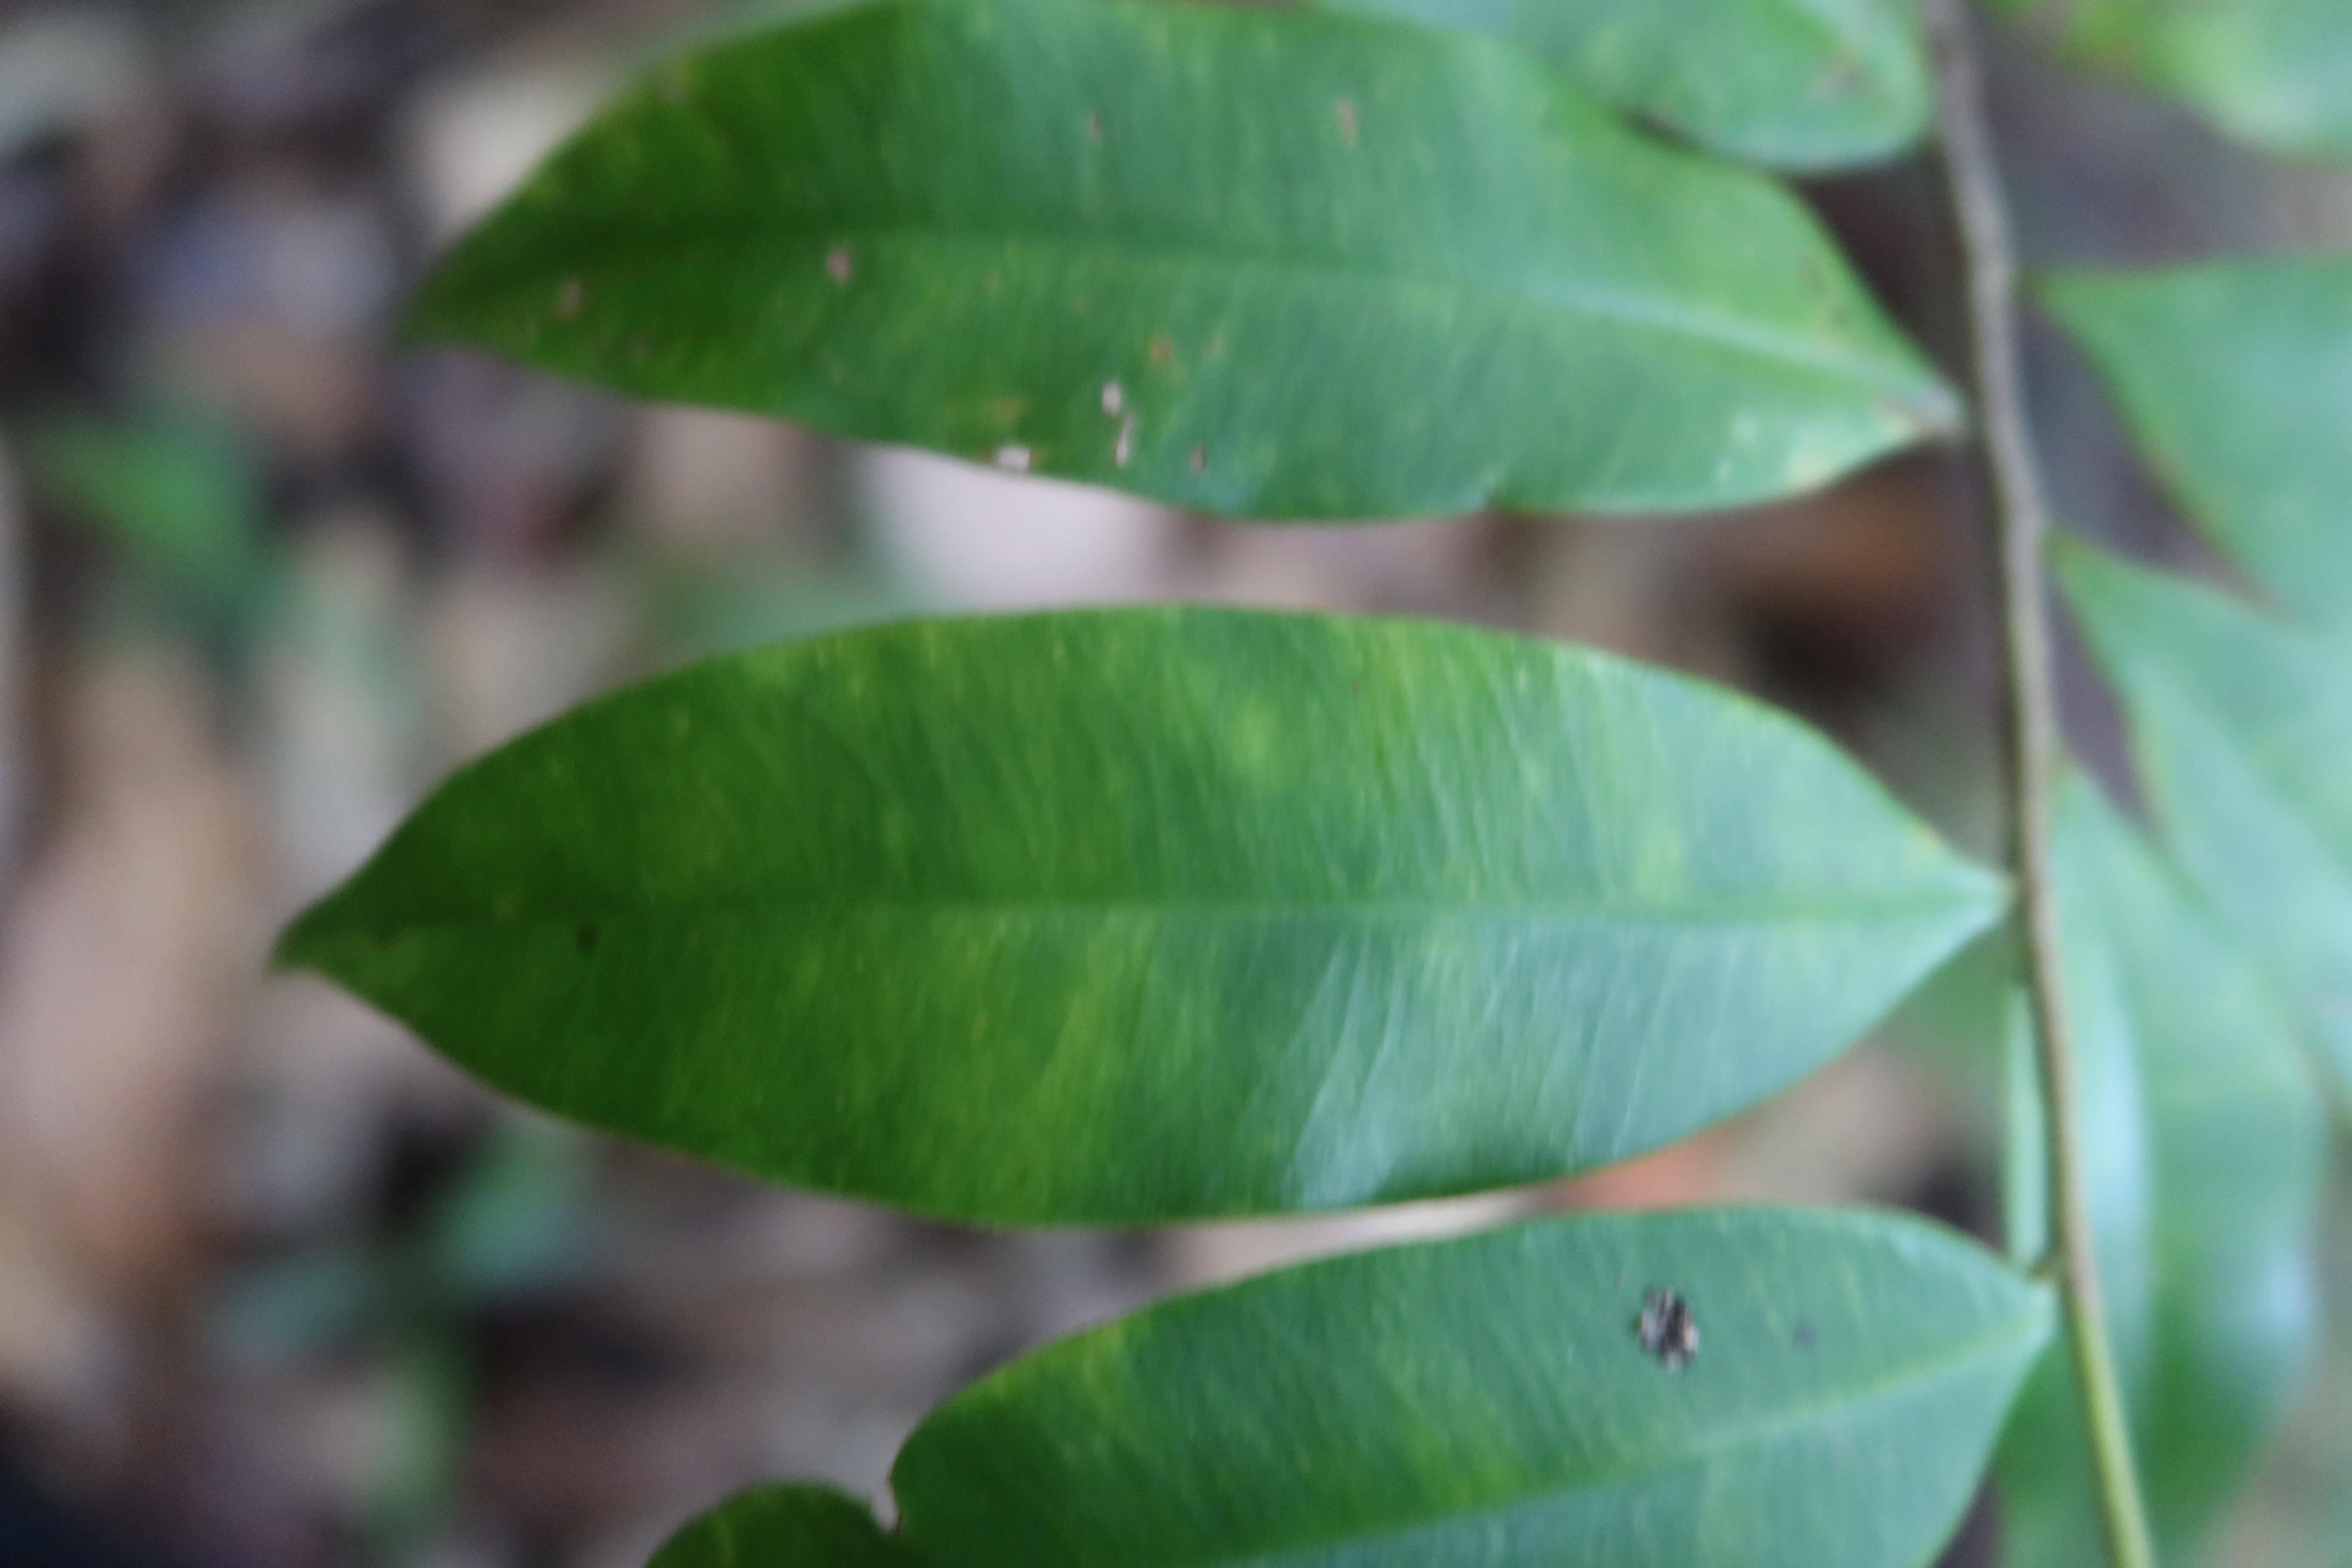
Label: Downy mildew